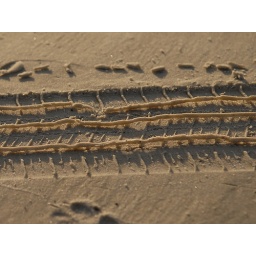
The old tires on the go box in the sand at Davis Islands Basin.